Monti Marsicani

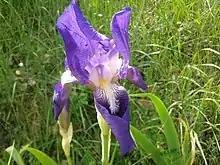
Iris marsica

Monti Marsicani has one of the best preserved fauna and flora in Europe. The flora has mainly Mediterranean and mountainous features. In general, in the forest on the height of 1000 – 1100 meters dominates the broad-leaved three. Up to 1700–1800 meters dominates the beech. Other important trees are black pine with some subspecies such as "Pino nero di Villetta Barrea" and mountain pine. A notable tree is silver birch, that is rather typical for northern Europe, since in southern Europe can grow only in high altitudes. A complete list of the flora reaches about 2,000 species. Among typical flowers can be found the lily, violet, cyclamen, primrose, orchid and rare flowers such as "Cypripedium calceolus" and "Iris marsica" (which is only found in the Abruzzo region).